Sunoco

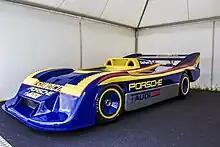
Team Penske's Sunoco Porsche + Audi 1973 Can-Am Serie car

On May 3, 2024, Sunoco LP acquired NuStar Energy LP for $7.3 billion. As reported by J.P. Morgan analysts, the acquisition “represented a transformative shift in strategy to a more diversified and vertically integrated business.” Assets added in the acquisition included a network of approximately 9,500 miles of pipeline and 63 terminals.